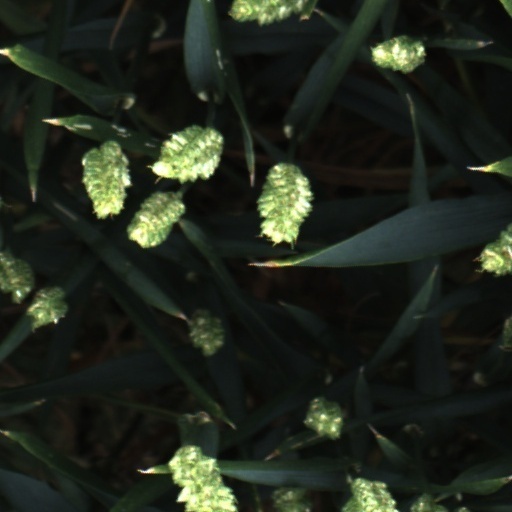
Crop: wheat